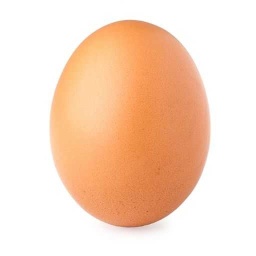
Label: eggshells